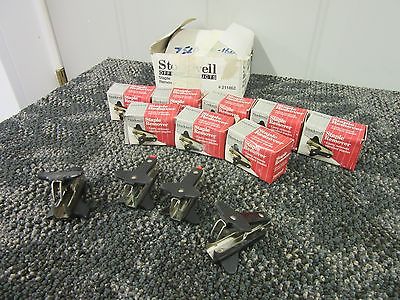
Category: stapler